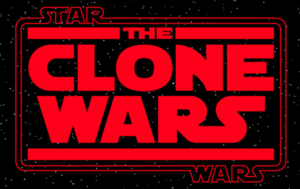
Logo rouge de Star Wars: The Clone Wars.
La quatrième saison de Star Wars: The Clone Wars, série d'animation en 3D américaine, est constituée de vingt-deux épisodes. Créée par George Lucas, la série se déroule entre l'épisode II, L'Attaque des clones, et l'épisode III, La Revanche des Sith, de la série de films Star Wars. La série décrit les événements de la guerre des clones, un conflit qui oppose les forces de la République, composées de Jedi et de soldats clones, et des Séparatistes, composées de Sith et de droïdes de combat.